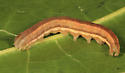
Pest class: wheathead_armyworm_Dargida_diffusa